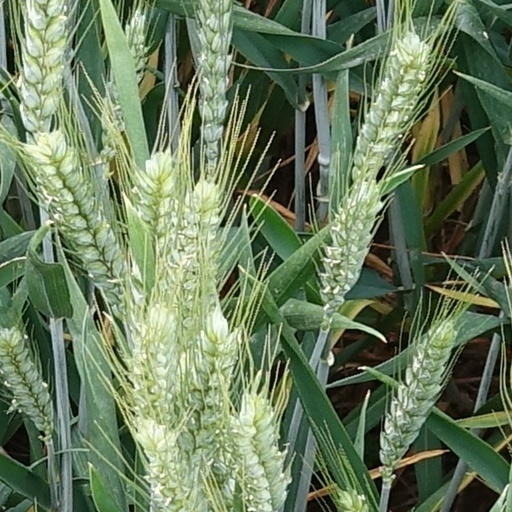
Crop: wheat